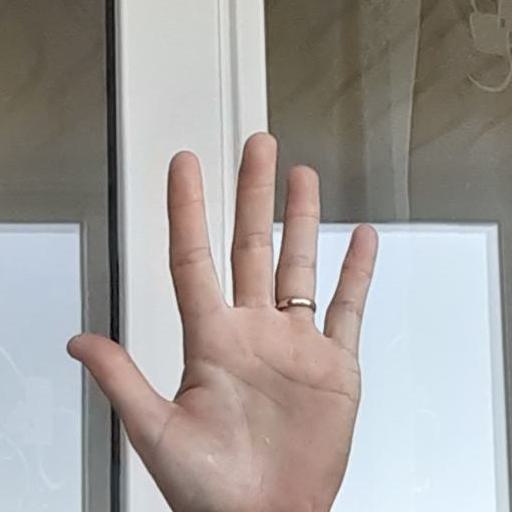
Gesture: palm